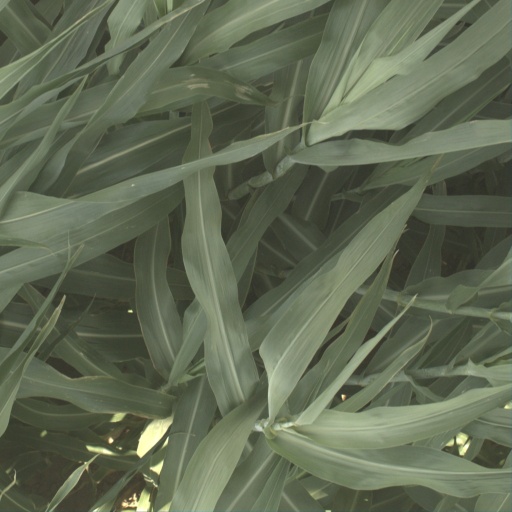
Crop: sorghum